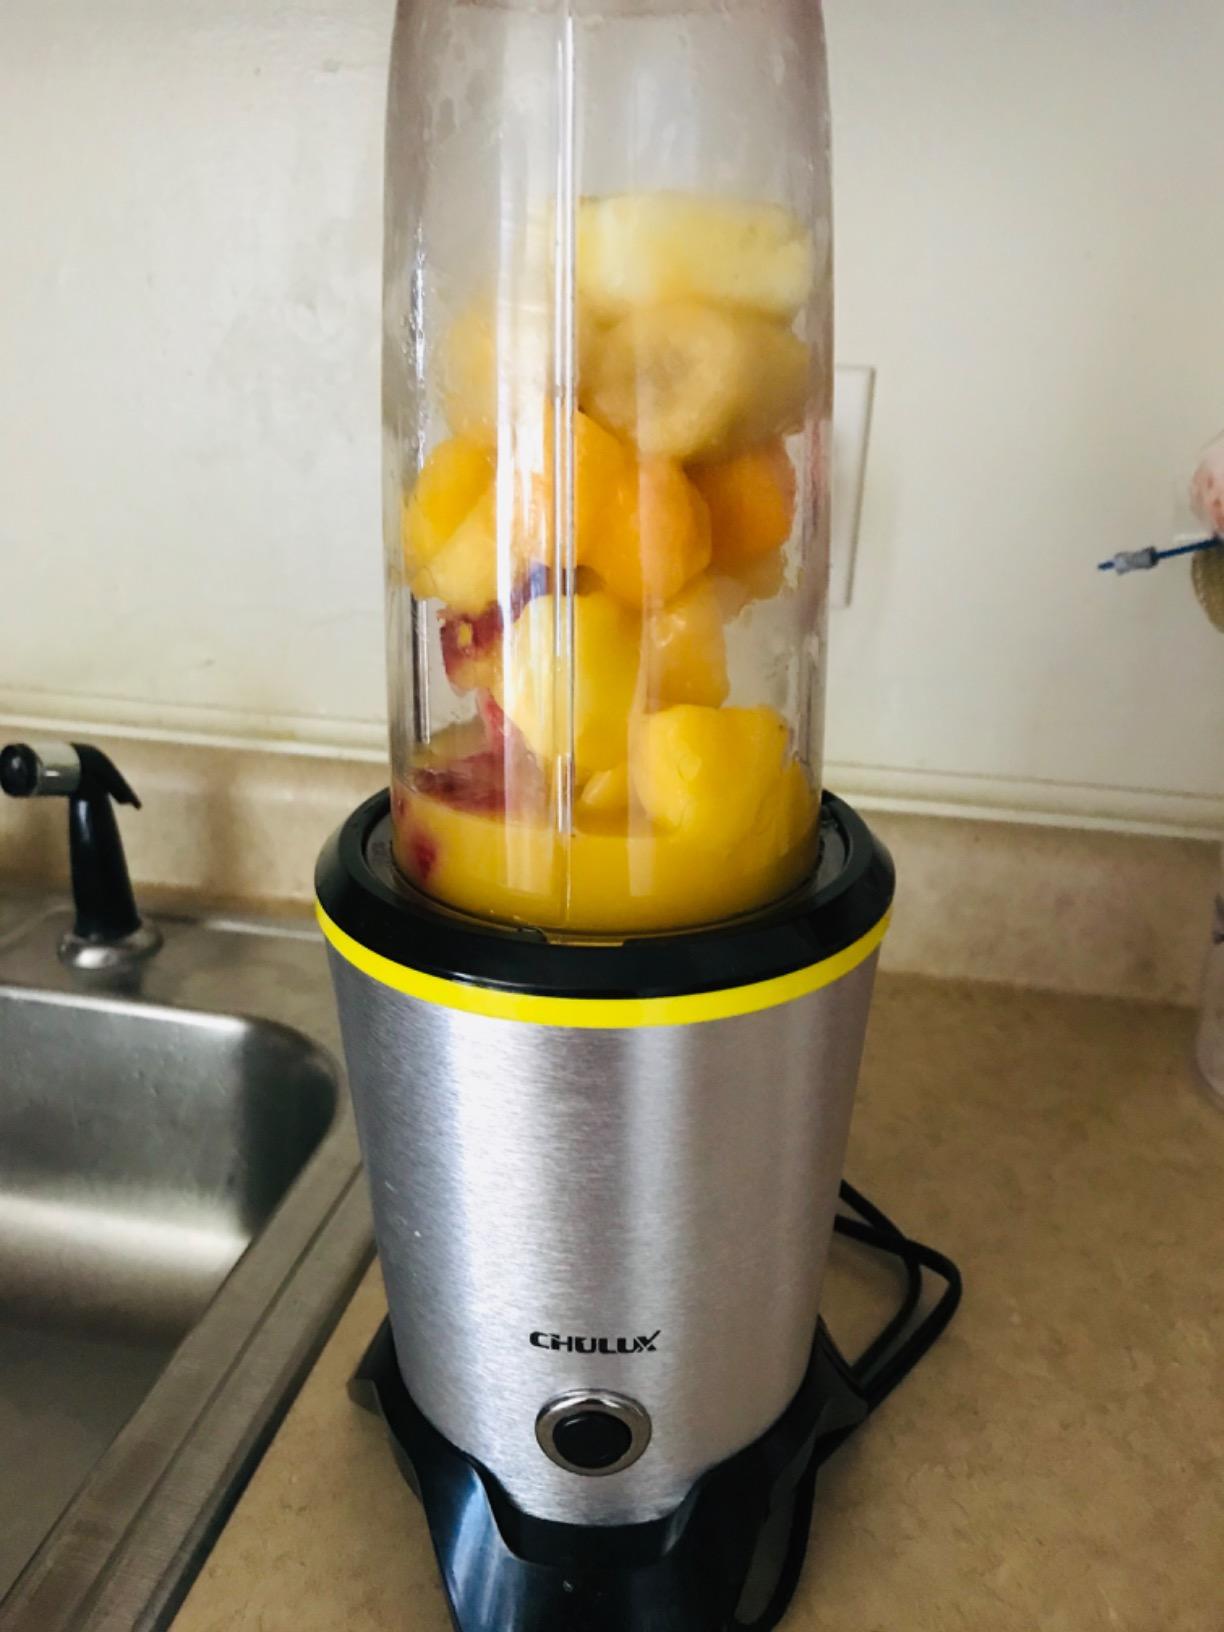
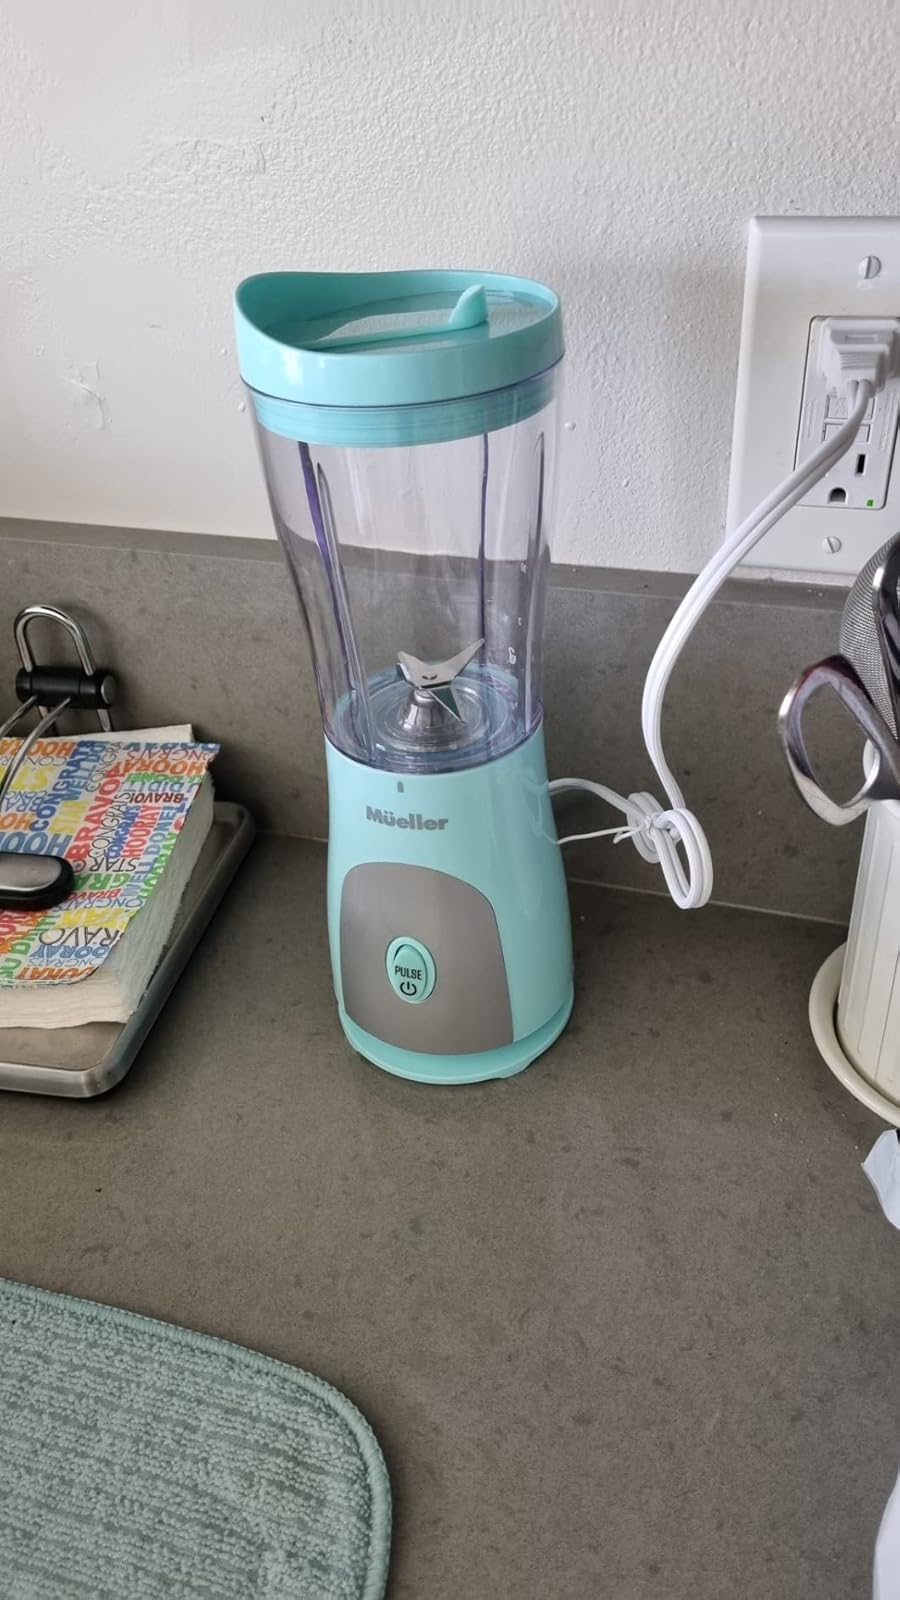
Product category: items_blender
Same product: no